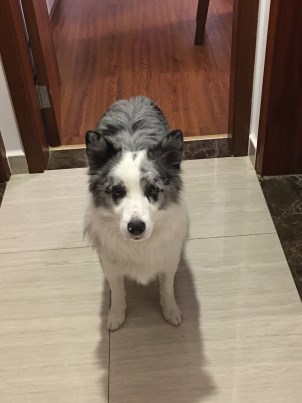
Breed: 2594-n000109-Border_collie